Hemphill Brothers Coach Company

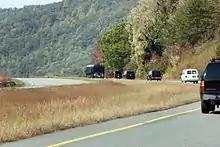
Customized "Ground Force One" bus leading a presidential motorcade in October 2011, on US 321 near Boone, North Carolina

Hemphill Brothers Coach Company customized the buses that were used by President Barack Obama for a trip to Minnesota, Iowa, and Illinois during the week of August 15, 2011. Although the trip had the appearance of a presidential campaign event, it was designated an official trip by the Obama administration and was thus federally financed. During the August 2011 trip, the bus provoked considerable interest and commentary in the news and blogosphere. The "LA Times" reported a comparison of the bus to Darth Vader's helmet. Tea Party activist and CNN commentator Dana Loesch called the bus "a big, black, hearsemobile of doom." Obama followed up with another bus tour to support the American Jobs Act that October.